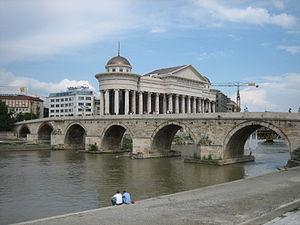
Le pont de pierre de Skopje, ou pont de l'empereur Dusan, est un pont voûté en maçonnerie qui enjambe le fleuve Vardar à Skopje, Macédoine du Nord. Il est réservé aux piétons et il est très fréquenté à cause de sa situation en plein centre-ville, il relie en effet la place de Macédoine à la place du Soulèvement de Karpoch, les deux points névralgiques de Skopje.